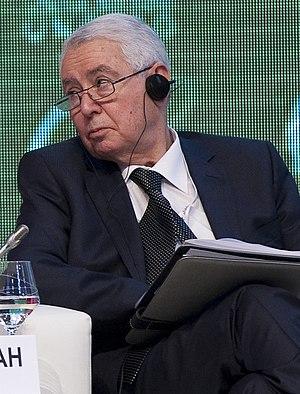
Abdelkader Bensalah, né le 24 novembre 1941 à Fellaoucene, est un homme d'État algérien. Il est chef de l'État par intérim du 9 avril 2019 au 19 décembre 2019.